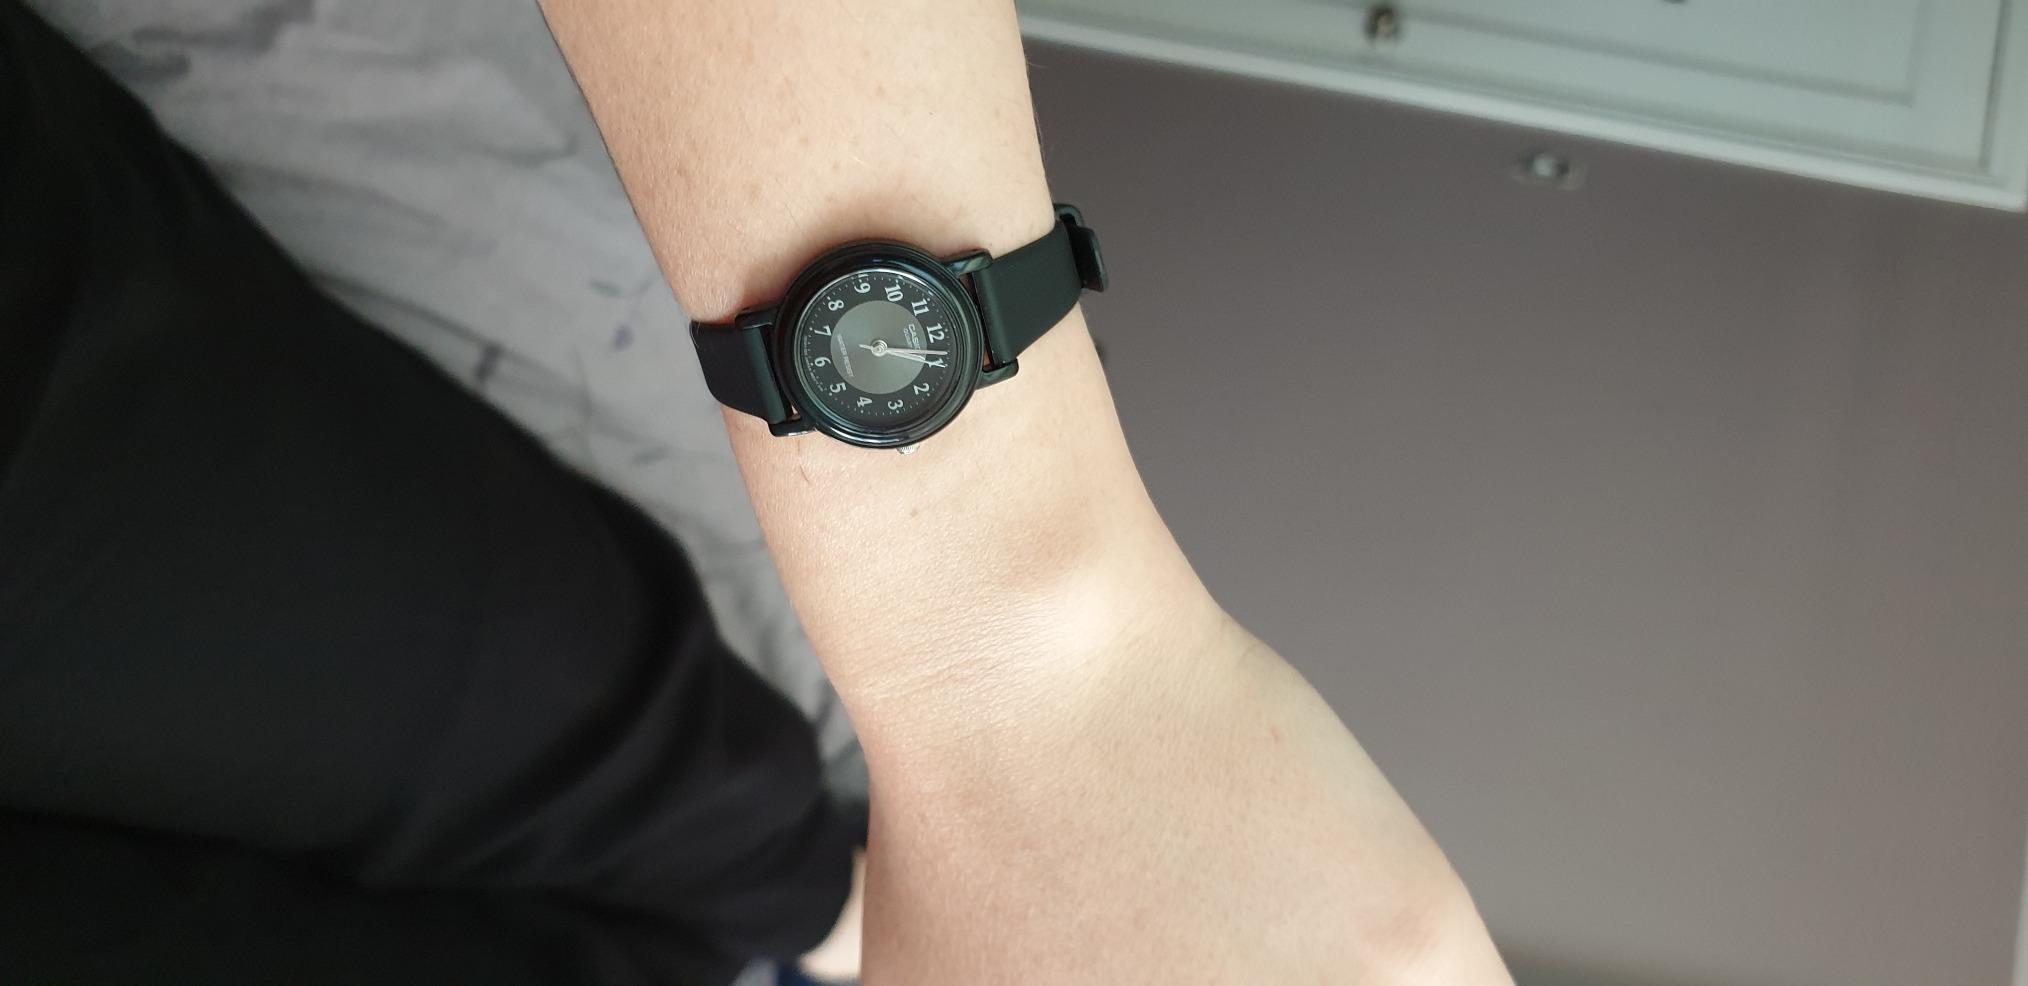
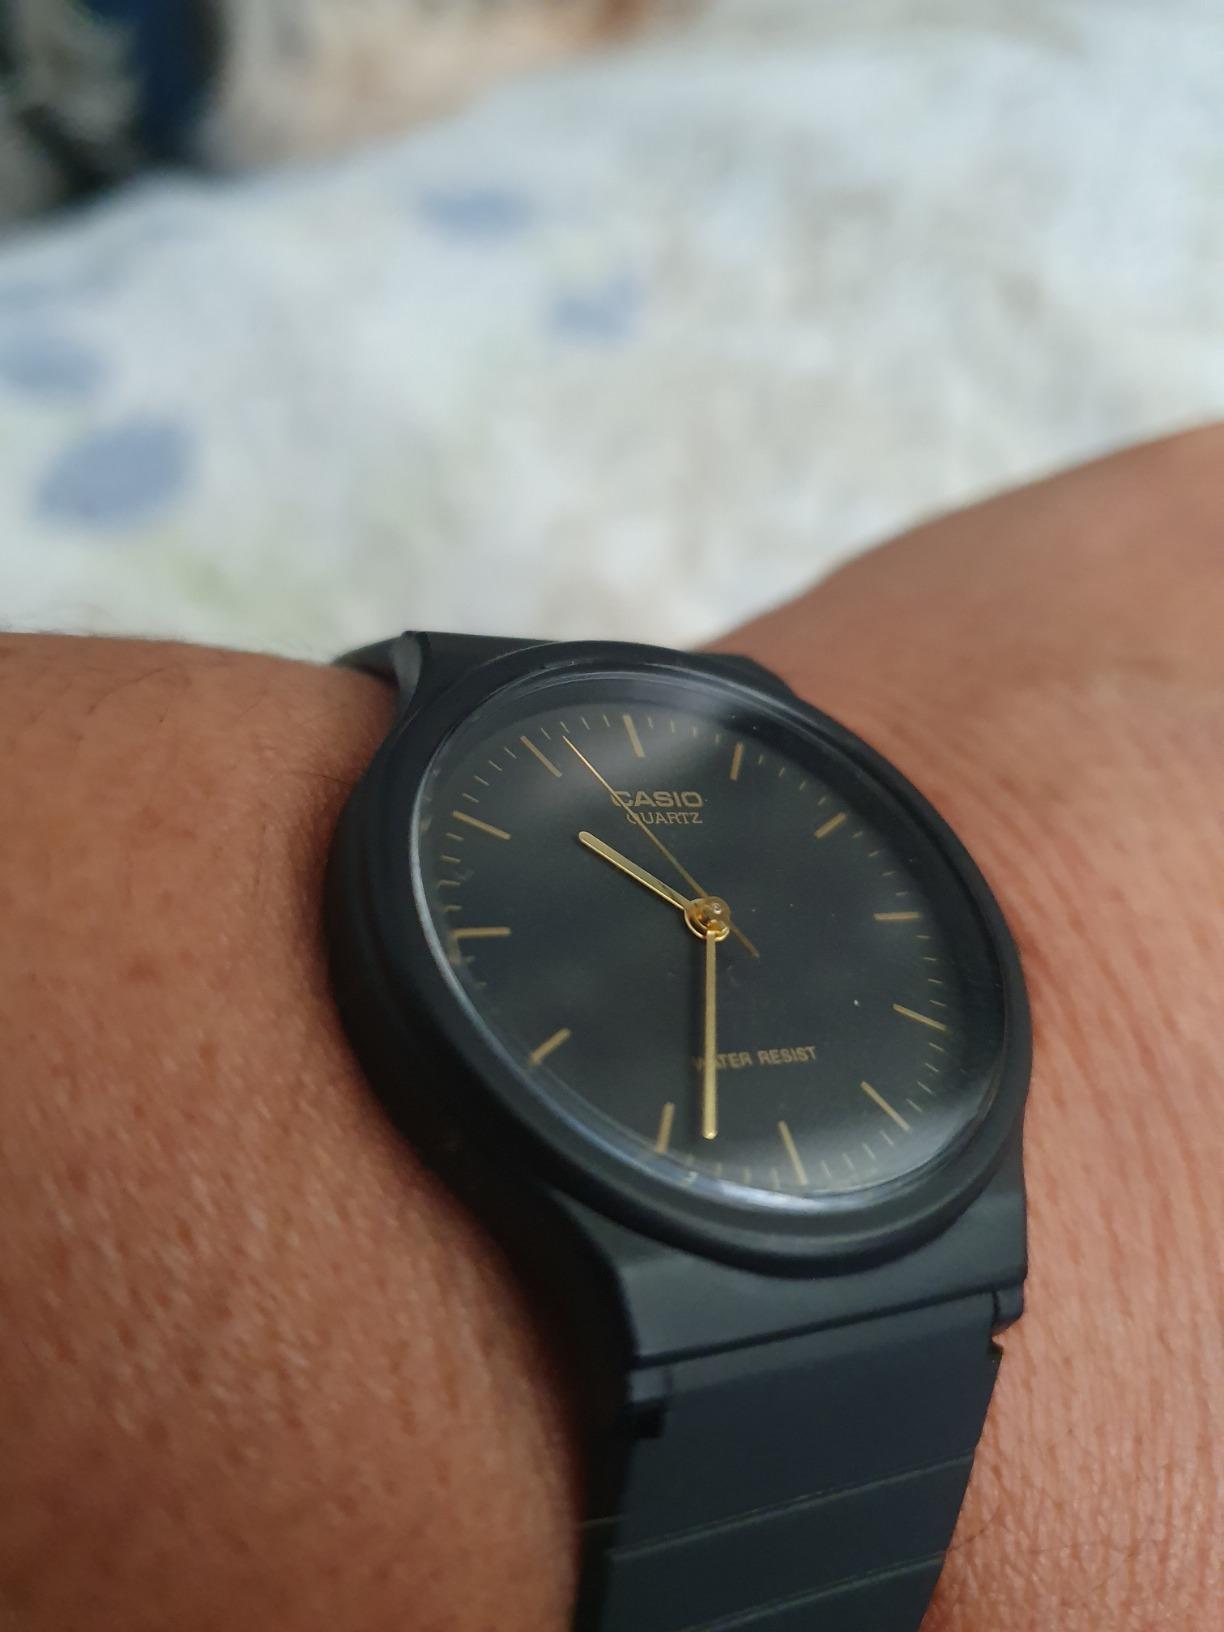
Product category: accessories_watch
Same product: no